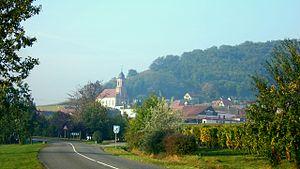
L'entrée du village d'Orschwiller en venant de Kintzheim
Orschwiller est une commune française située dans le département du Bas-Rhin, en région Grand Est.